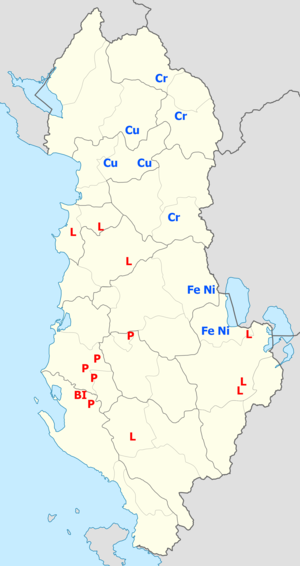
L'économie de l'Albanie est une économie en transition, mais reste l'un des pays les plus pauvres de l'Europe. Son histoire a été profondément marquée par les quarante-cinq années d'autoritarisme et par l'autarcie imposée par Enver Hoxha qui s'est maintenue jusqu'en 1991 et qui donnait l'importance principale au secteur primaire, sans favoriser l'agriculture.